Nicolas Jaar

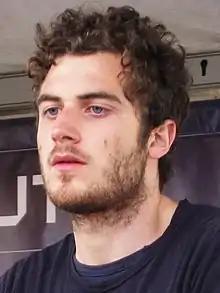
Jaar in 2012

Nicolas Jaar (né Nicolás Jaar; born January 10, 1990) is a Chilean-American composer and musician. Among his notable works are the albums "Space Is Only Noise" (2011), "Sirens" (2016), and "Cenizas" (2020). He has also released three albums as one half of his band Darkside ("Psychic", 2013, "Spiral", 2021 and "Nothing", 2025) and two further albums under the alias Against All Logic.